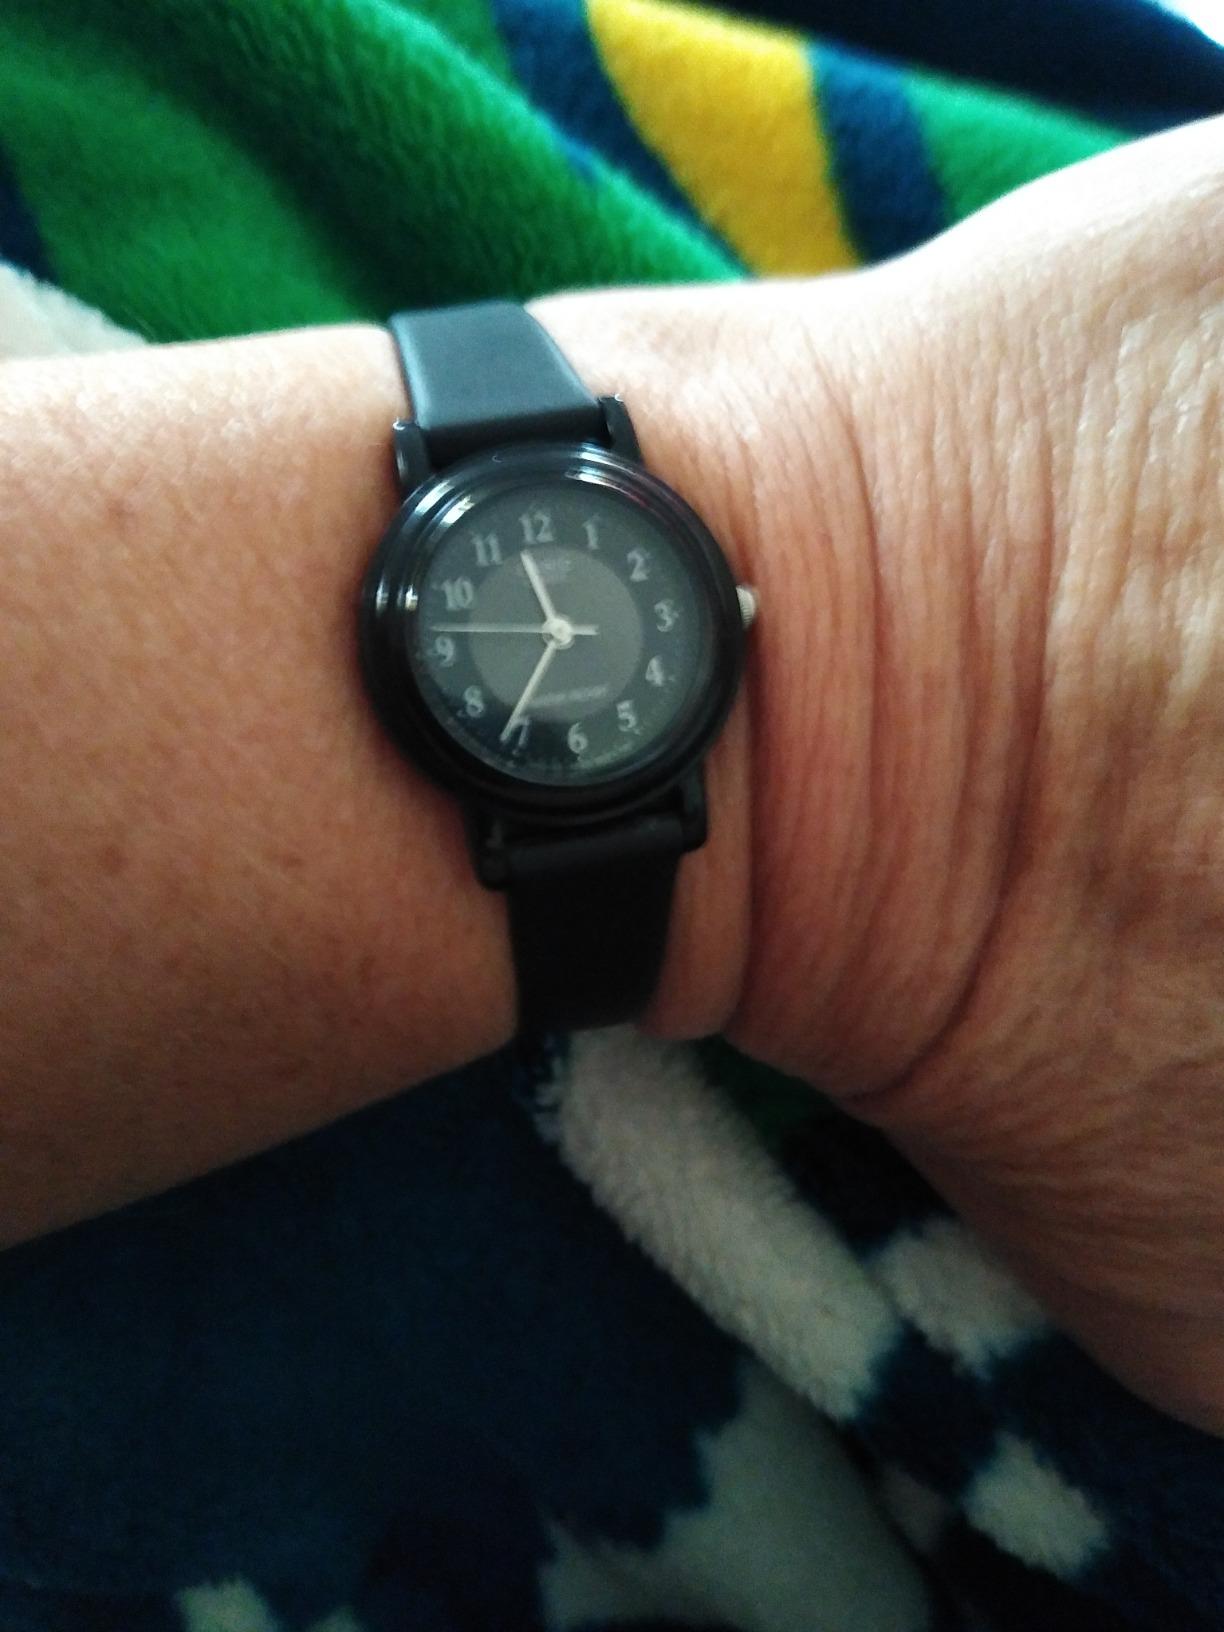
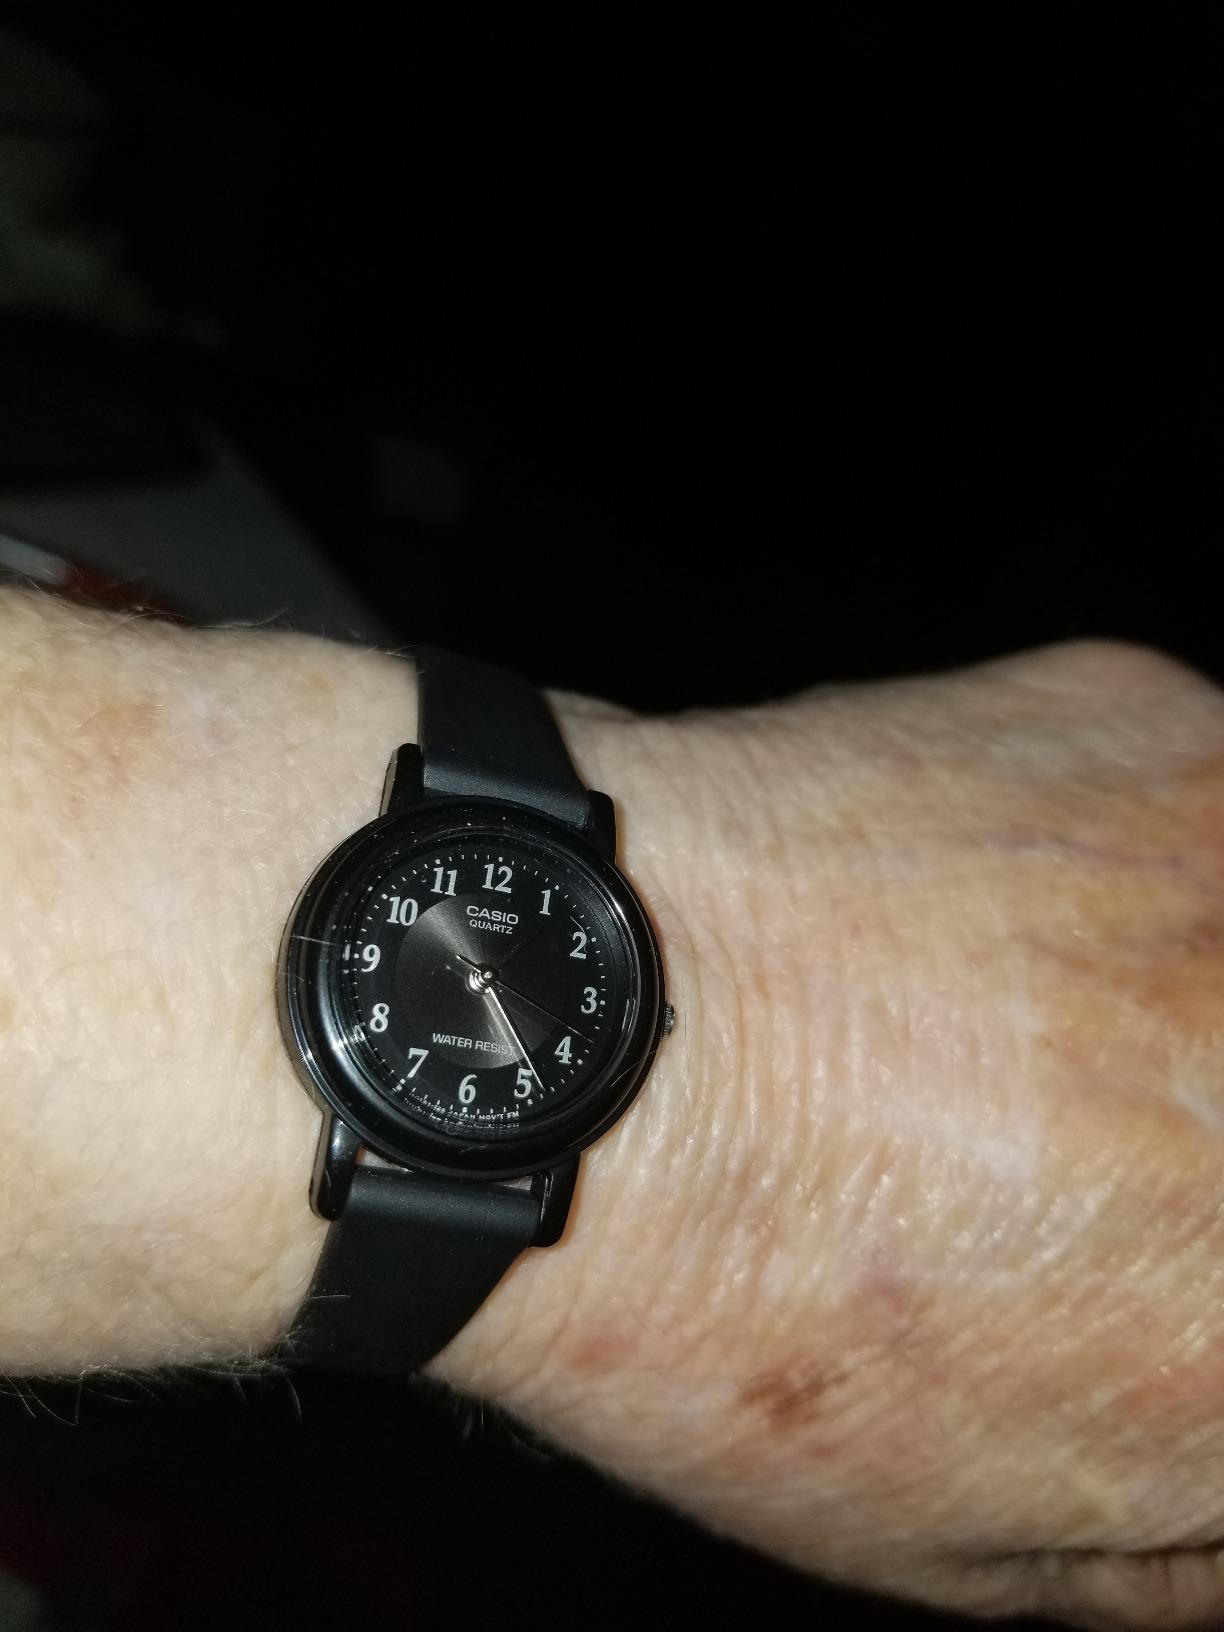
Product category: accessories_watch
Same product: yes